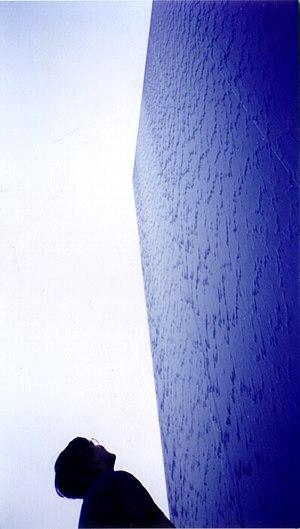
L'eau est une substance chimique constituée de molécules H₂O. Ce composé est très stable et néanmoins très réactif, et l'eau liquide est aussi un excellent solvant. Dans de nombreux contextes, le terme eau est employé au sens restreint d'eau à l'état liquide, ou pour désigner une solution aqueuse diluée.